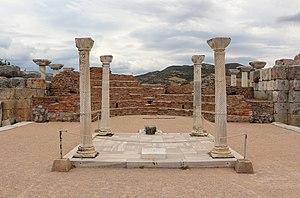
Tombe de Saint-Jean dans la basilique Saint-Jean d'Éphèse, Éphèse, Turquie
La basilique Saint-Jean d'Éphèse est l'une des principales églises de la ville romaine tardive et byzantine d'Éphèse, construite sur la tombe attribuée à l'évangéliste Jean sur la colline d'Ayasoluk, dans les faubourgs nord de la ville gréco-romaine. Elle est le sanctuaire le plus renommé d'Éphèse et garde son importance jusqu'à la prise de la ville par les Seldjoukides au XIVᵉ siècle. Progressivement délaissée, elle est désormais en ruines.